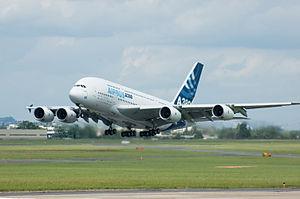
Un avion à fuselage large ou avion gros-porteur ou avion bicouloir est un avion de ligne comportant deux couloirs en cabine passagers au pont principal. Le diamètre caractéristique du fuselage est de 5 à 6 m. Dans une cabine typique de classe économique, les passagers sont assis de sept à dix côte à côte, permettant une capacité de 200 à 850 passagers. Par comparaison, un avion à fuselage étroit caractéristique a un diamètre compris entre 3 et 4 m, avec un seul couloir dans la cabine et accueille entre deux et six passagers côte à côte.
Midi-Pyrénées est une ancienne région du Sud de la France qui correspondait approximativement à l'ancien Haut-Languedoc. La région s'étendait sur plus de 45 000 km² ce qui en faisait la deuxième plus vaste région de France derrière la Guyane et la première de métropole. Sa plus grande ville était Toulouse, qui était également sa préfecture et le siège de son conseil régional.